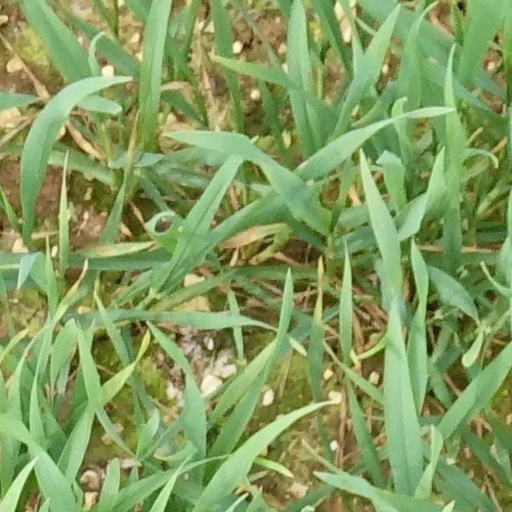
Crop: wheat